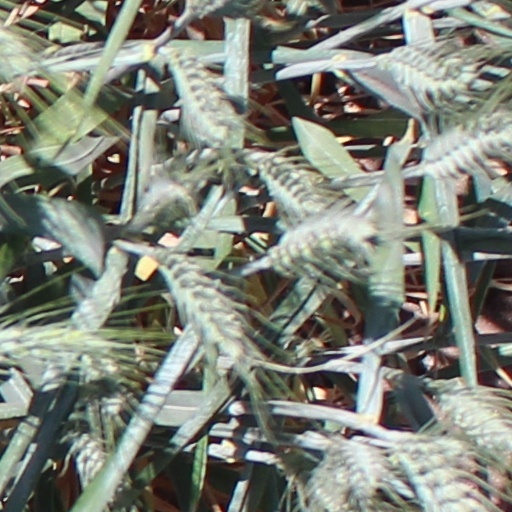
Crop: wheat